Bridgewater Canal

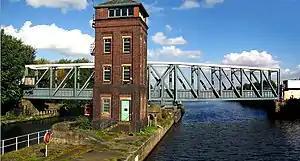
Barton Swing Aqueduct, built to replace the original aqueduct during construction of the Manchester Ship Canal

In 1872 the Bridgewater Navigation Company Ltd was formed, and on Monday 9 September the canal was purchased in the names of Sir Edward William Watkin and William Philip Price, respectively chairmen of the Manchester, Sheffield and Lincolnshire Railway and the Midland Railway for £1,120,000. The canal was sold again in 1885, when the Manchester Ship Canal Company paid the Bridgewater Navigation Company £1,710,000 for all their property. The construction of the ship canal forced the removal of Barton Aqueduct and the construction of Barton Swing Aqueduct, as the former was too low for the vessels which would use the new canal. In 1907 the (7 Edw. 7. c. xv) was passed, permitting coal mining near the canal between Monton Bridge and Leigh, in exchange for which the mine owners were obliged to pay the associated costs of keeping the canal open and navigable.